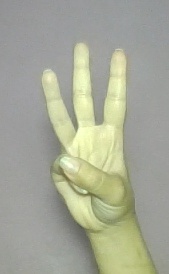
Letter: thaa